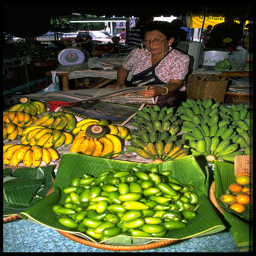
A woman standing next to a variety of green and yellow fruit.
A large bunch of various healthy fruits sits in bowls.
A person with many fruits on a display.
A lady reads a newspaper while sitting at fruit stand at a market, waiting for customers.
A women who is standing by a table with several kinds of fruits on it.